Heme

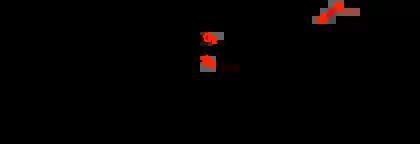
Binding of oxygen to a heme prosthetic group

Heme (American English), or haem (Commonwealth English, both pronounced // ), is a ring-shaped iron-containing molecule that commonly serves as a ligand of various proteins, more notably as a component of hemoglobin, which is necessary to bind oxygen in the bloodstream. It is composed of four pyrrole rings with 2 vinyl and 2 propionic acid side chains. Heme is biosynthesized in both the bone marrow and the liver.